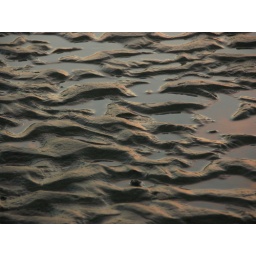
sun rays reflecting on the water in the sand . my eyes are pleased.